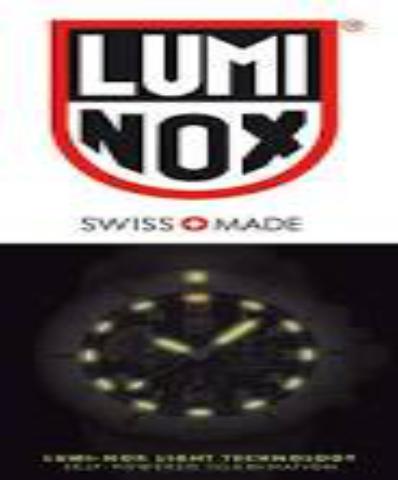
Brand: luminox
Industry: Clothes